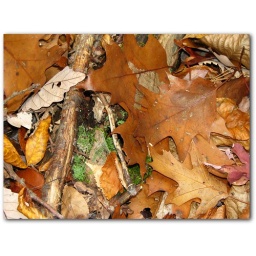
the forest floor in autumn